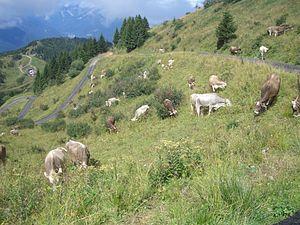
La 20ᵉ étape du Tour d'Italie 2014 s'est déroulée le samedi 31 mai 2014. Elle part depuis la ville de Maniago et arrive au Monte Zoncolan après 167 km de course. Pour la deuxième journée consécutive, il s'agit d'une étape de difficulté maximale. Après les ascensions du Passo del Pura et du Sella Razzo, l'arrivée se situe au sommet du Monte Zoncolan, gravi depuis le versant ouest depuis Ovaro. C'est seulement la cinquième fois que le Tour d'Italie propose l'ascension de ce dernier, la quatrième fois par ce versant.